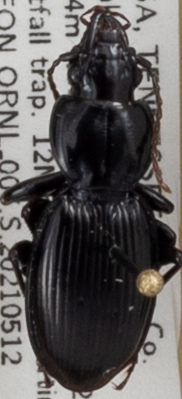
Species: Cyclotrachelus fucatus
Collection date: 2021-05-12
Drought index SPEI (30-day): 0.54
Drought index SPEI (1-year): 0.128
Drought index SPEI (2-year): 2.09